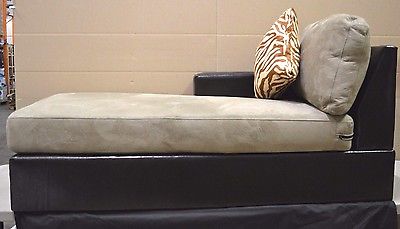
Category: sofa